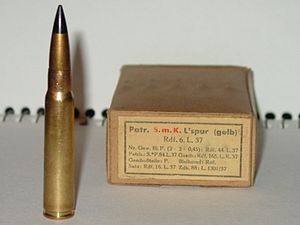
Patrone SmK
En sporlys udgav af SmK patronen, "L'spur (gelb)" eller 'sporlys (gul)'.
Patrone SmK er et 7.92×57mm panserbrydende projektil, som har en kerne af værktøjsstål og var designet til at blive afskudt fra en almindelig Mauser riffel. Den blev anvendt af tysk infanteri mod de første britiske kampvogne under 1. Verdenskrig. Patrone SmK havde en 33% sandsynlighed for at gennembryde panser på 12-13 mm tykkelse på en afstand af op til 100 meter.